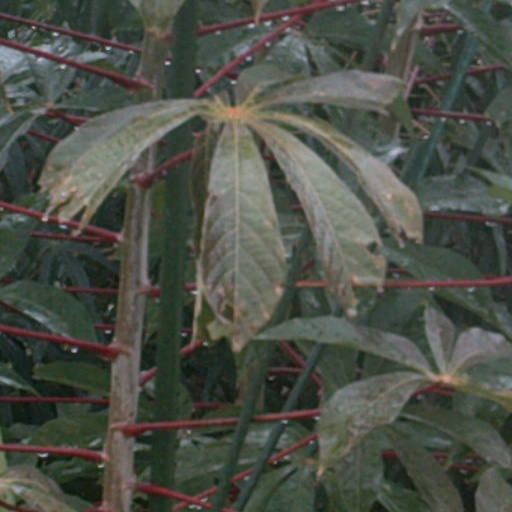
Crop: cassava